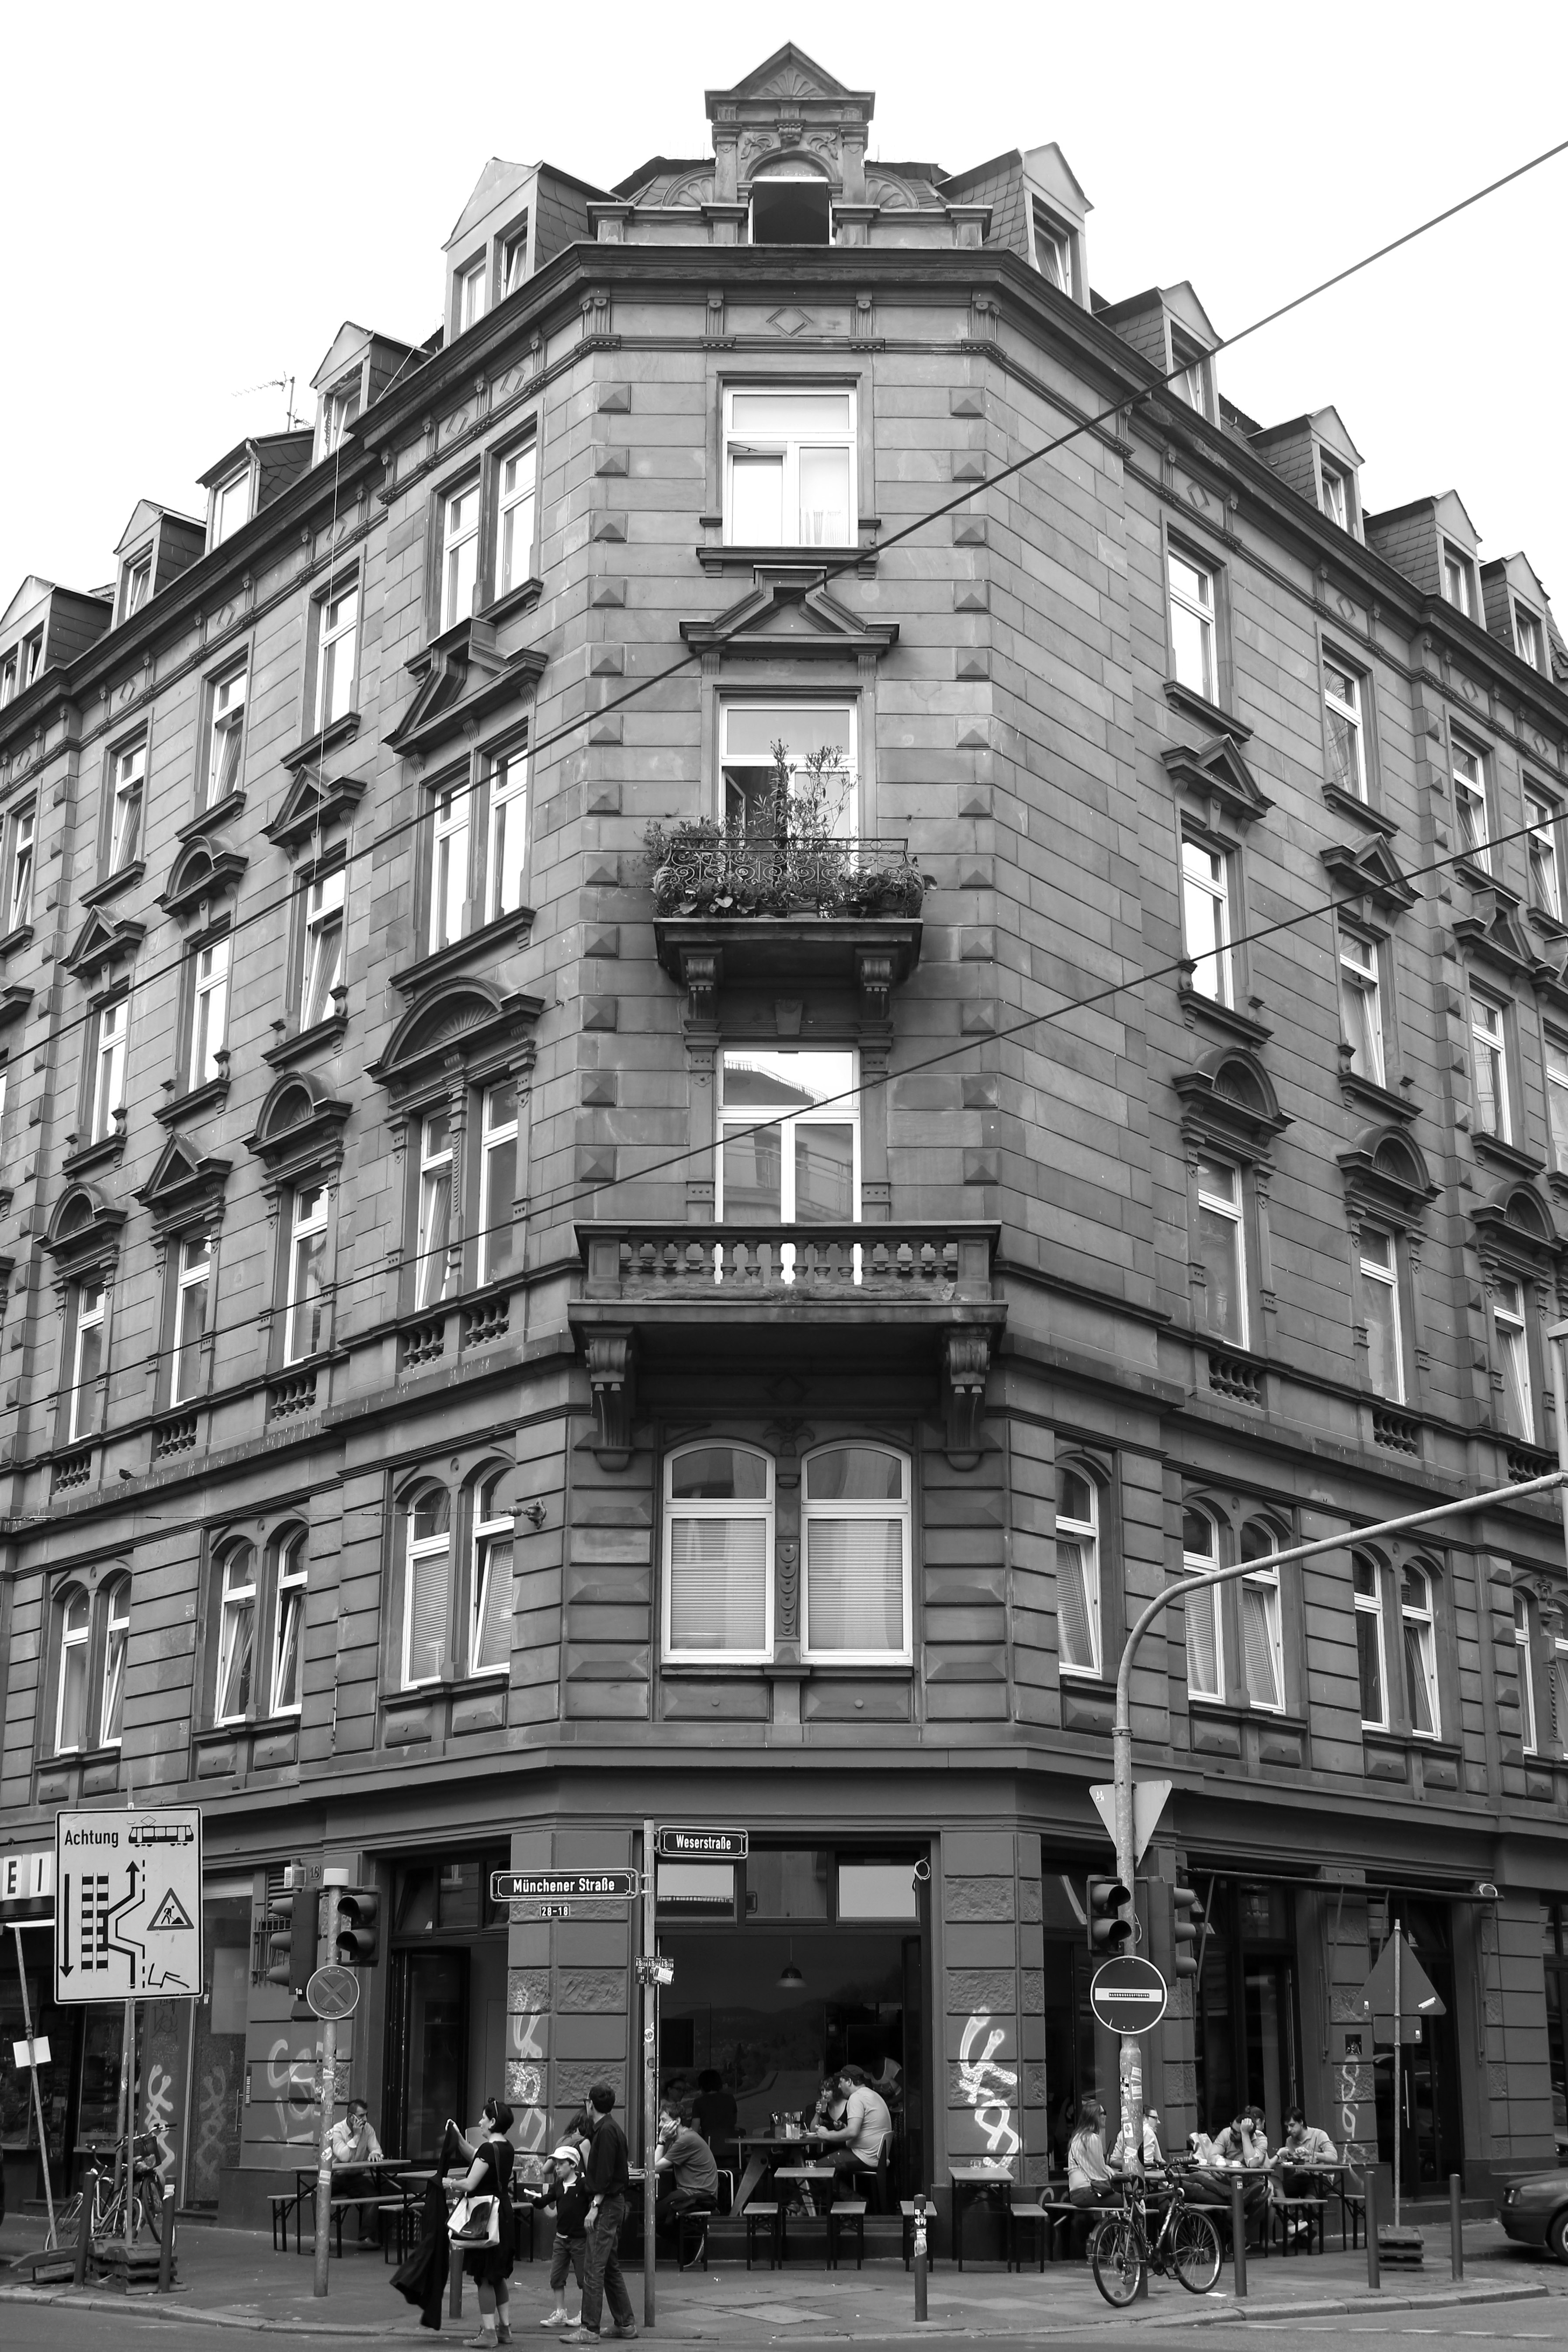
cafe, black and white, architecture, people, street, house, town, building, facade, property, diner, monochrome, tower block, bw, blackandwhite, blackwhite, bistro, germany, alemania, allemagne, sw, schwarzweiss, history, schwarzweis, streetscene, frankfurtmain, frankfurtammain, frankfurtam, frankfurtamain, germania, hesse, hassia, hessen, leute, strassenszene, frankfurt, schwarzweissfotografie, schwarzweisfotografie, hotspot, condominium, neighbourhood, monochrome photography, residential area